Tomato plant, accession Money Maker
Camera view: bottom (45 deg); turntable rotation: 0 degrees
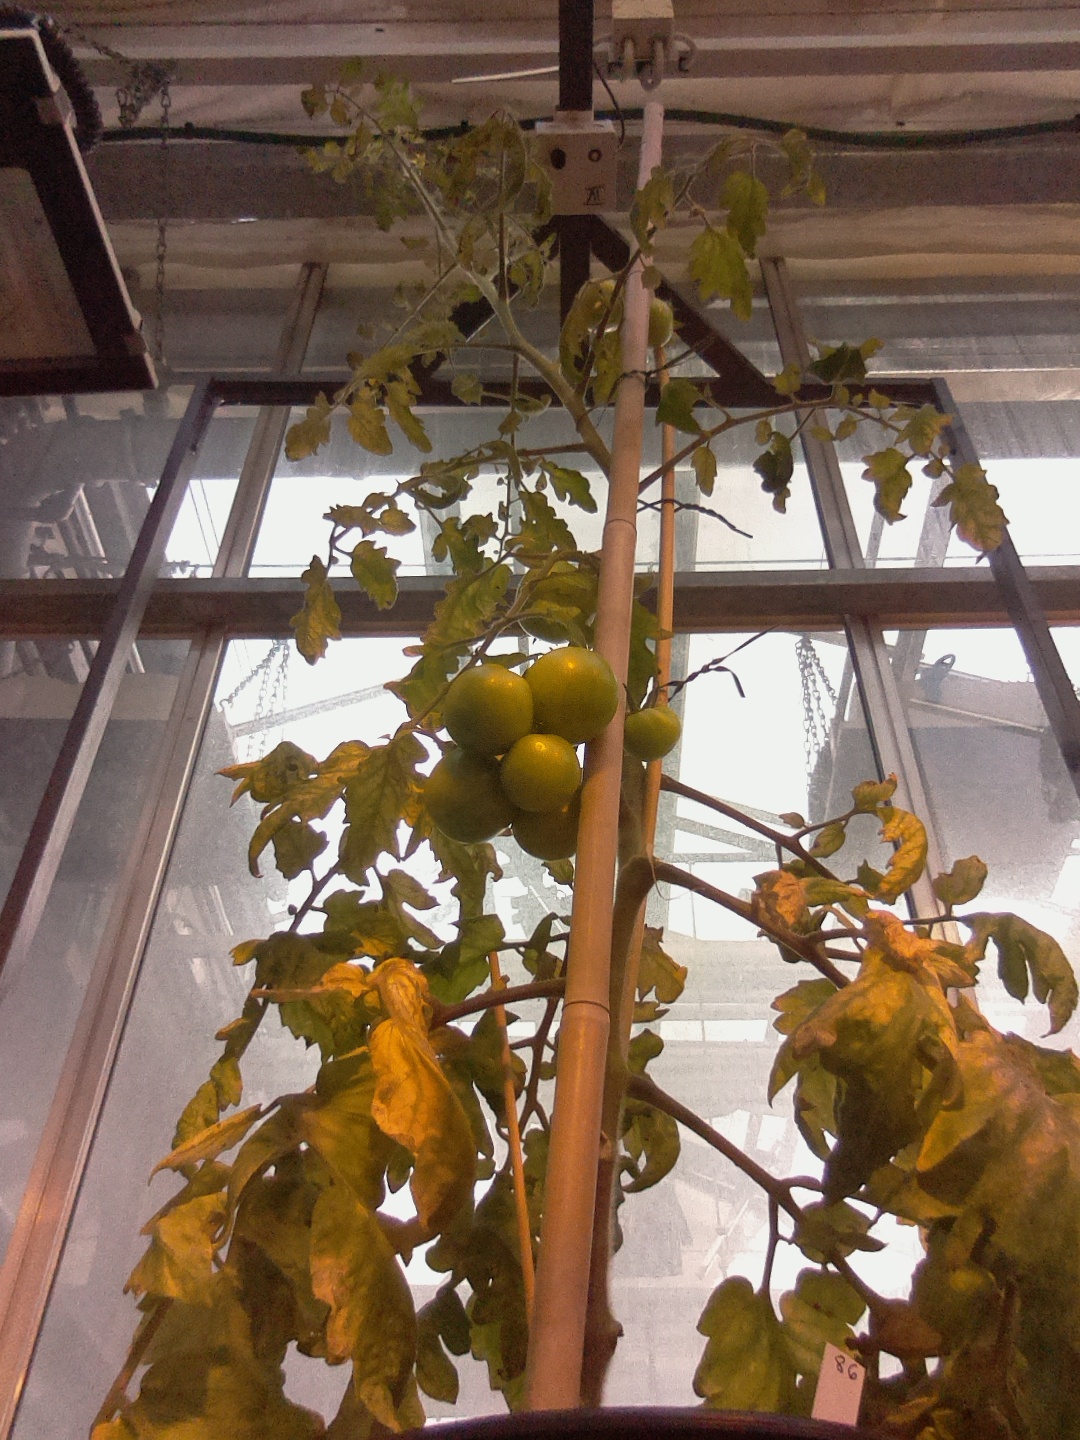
BBCH growth stage 75: 50%-60% of final fruit size